Horse Feathers

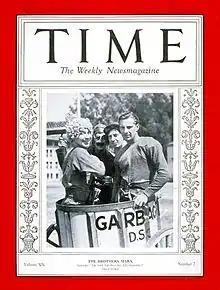
Cover of "Time" (August 15, 1932)

The climax of the film, which ESPN listed as first in its "top 11 scenes in football movie history," includes the four protagonists winning the football game by successfully performing a version of the hidden ball trick and then scoring the winning touchdown in a horse-drawn garbage wagon that Pinky rides like a chariot. A picture of the brothers in the "chariot" near the end of the film made the cover of "Time" magazine in 1932.